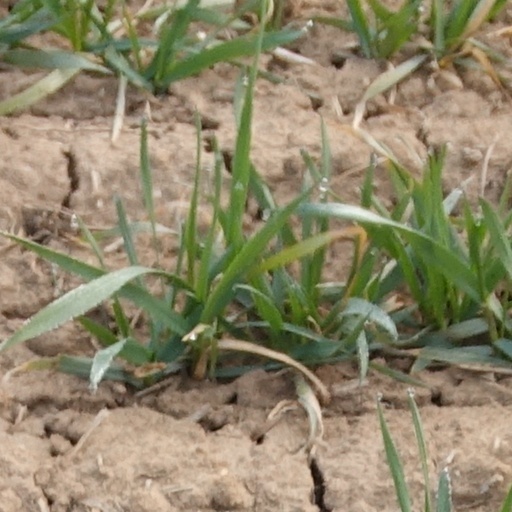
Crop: wheat